The Last Women Standing

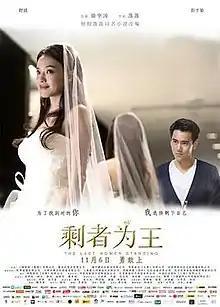
Poster

The Last Women Standing is a 2015 romantic drama film directed by Luo Luo, in her directorial debut. A China-Hong Kong co-production, the film was based on a novel written by Luo Luo. translated in Malay by Megan Tay (when she's writing in Malaysia.) and It released in China on 6 November 2015.